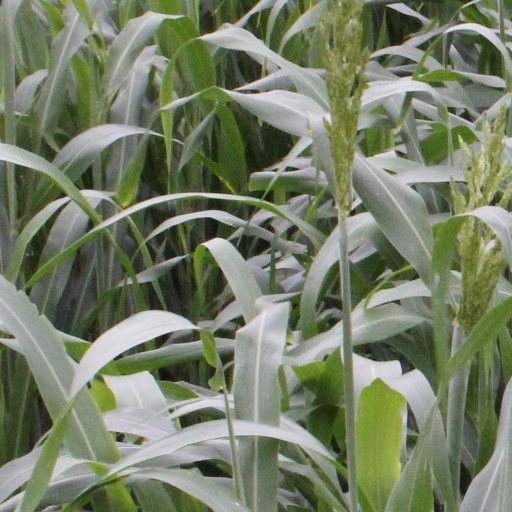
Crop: sorghum